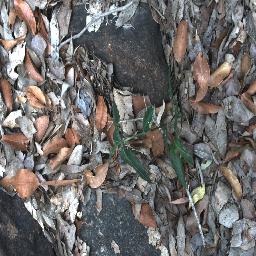
Label: negative